Mark Twain in Nevada

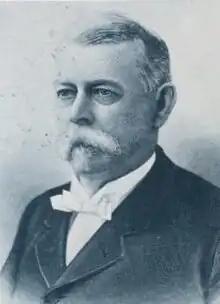
William H. Clagett received letters from Twain that indicate his shifting sympathies about the Civil War.

After seeing silver ore emerge from one of the mills of the Comstock Lode, Samuel Clemens (tired of working under his brother) began to spend much of his time in the mining districts of Humboldt and Esmeralda. Some of the towns he had an extended connection with include Aurora and Unionville, Nevada (which had originally been named Dixie but had its name changed in 1861 after a close vote). In these areas, Clemens engaged in prospecting and working as a pocket miner with dreams of striking it rich. Clemens, working with an investment made by his brother Orion, took up several partners. Most notably was a partnership with Calvin Higbie (to whom the book "Roughing It" would be dedicated) and Robert Howland.